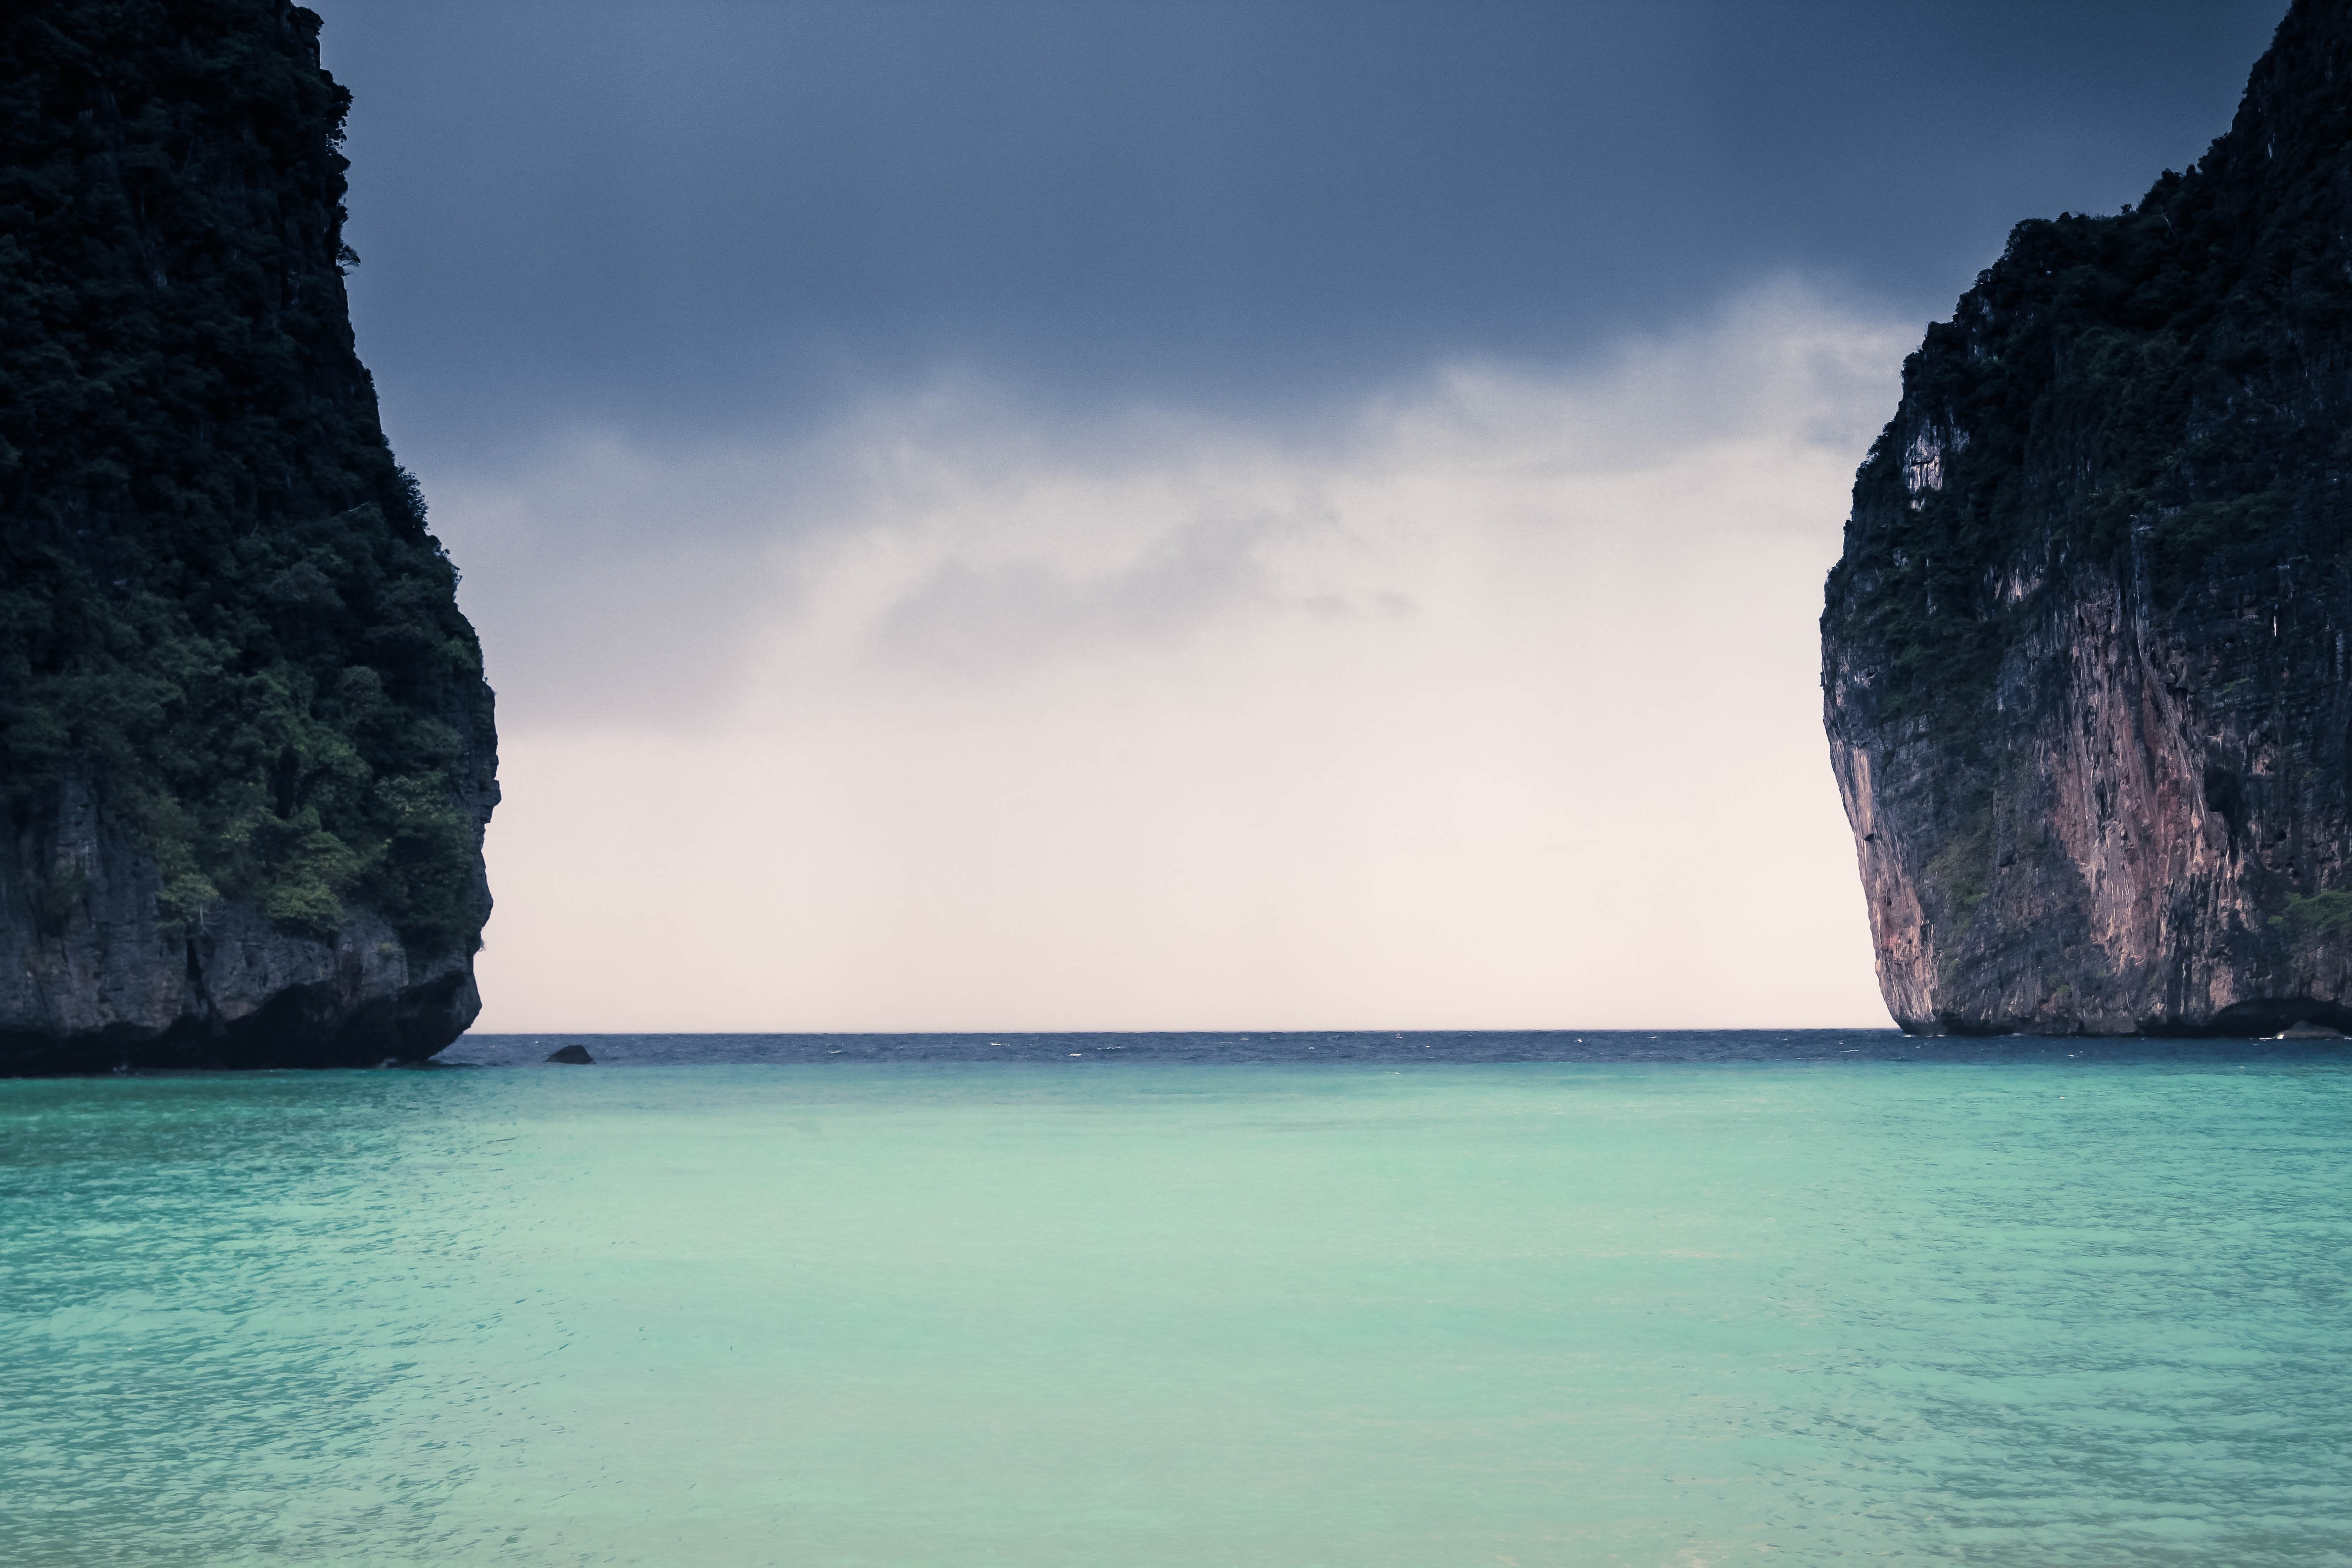
beach, sea, coast, water, rock, ocean, horizon, cloud, sky, sunlight, shore, wave, vacation, cliff, dusk, reflection, bay, island, blue, gorge, canyon, terrain, body of water, clouds, cliffs, cape, islet, landform, geographical feature, wind wave